Spider wasp

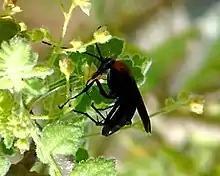
"Notocyphus dorsalis"

The oldest fossil currently known is an indeterminate fossil from the Early Eocene (Ypresian) Klondike Mountain Formation of Washington State, USA. Other fossil species are known from Dominican and Baltic ambers, the Florissant Formation and various other localities in Germany, France and Spain. "Bryopompilus" described from the mid Cretaceous Burmese amber was initially thought to belong to this family; however, it was subsequently placed in its own family, the Bryopompilidae.